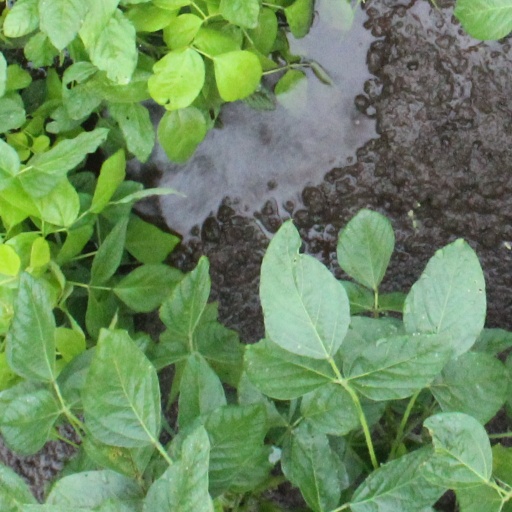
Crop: soybean